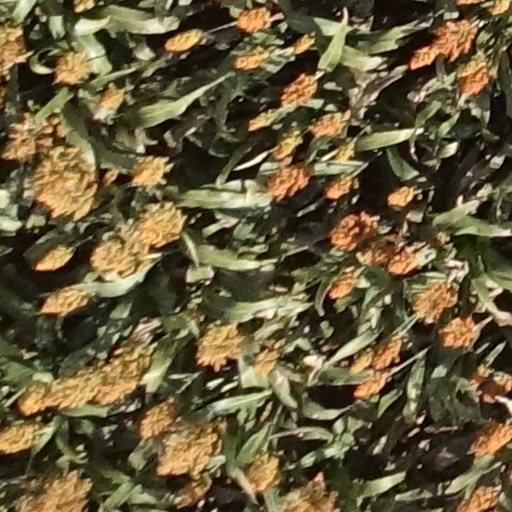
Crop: sorghum